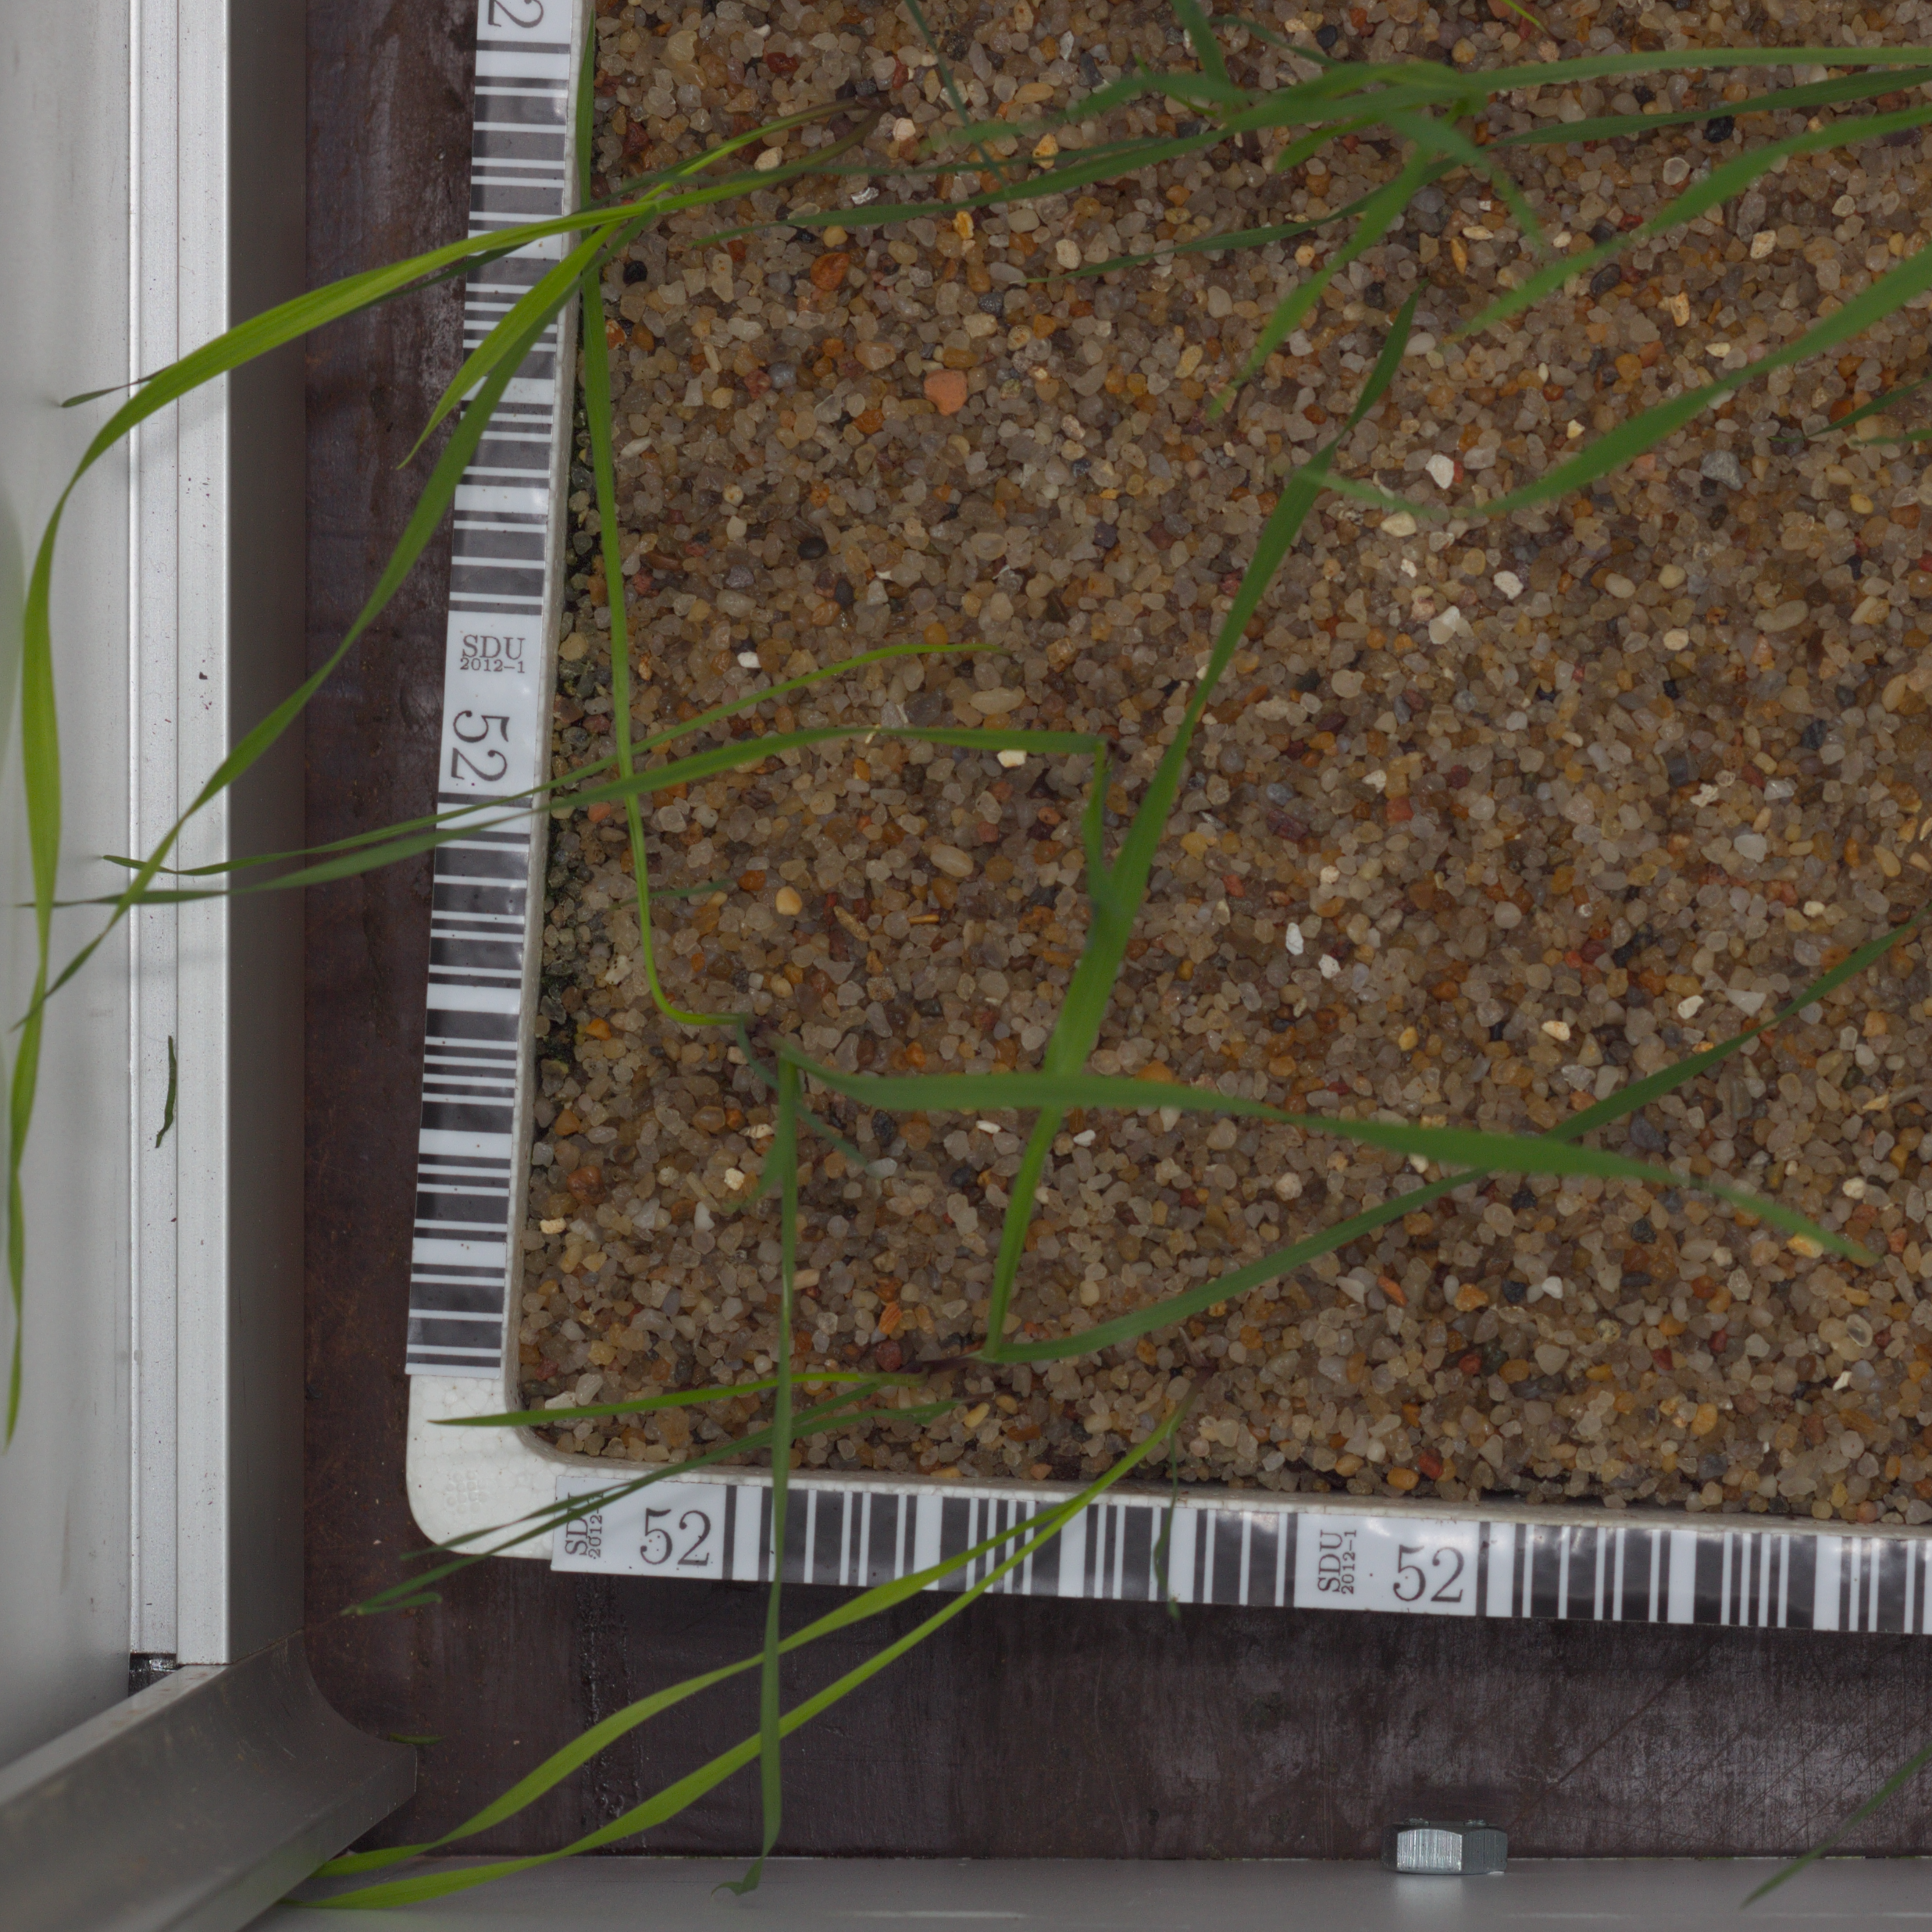
Label: black_grass